Lazer Us

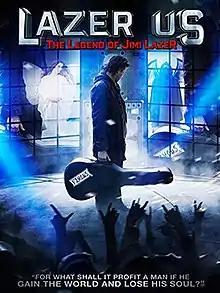
Film poster

Lazer Us: The Legend of Jimi Lazer is an independent film by CubeCity Entertainment and Curium Films. Originally titled "The Legend of Jimi Lazer", it won "Best Film - Adventure Category" at the Manhattan Film Festival and screened at Toronto's Reel Indie Film Festival. Its new name was unveiled for the DVD release in 2014. The film stars Robbie Beniuk, Patrick J. Mitchell, Amy Landon, Elijah Black, Robert Tanos, Tanya Lynne, Christopher Elliott, and Jim Yorfido.